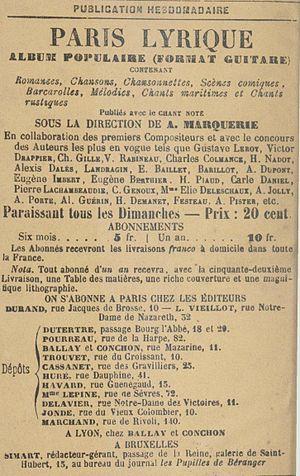
Publicité parue en 4ème de couverture de la brochure Extension des limites de Paris d'après la loi du 16 juin 1859 et le décret du 1er novembre de la même année
Louis-Charles Durand est un éditeur de chansons de goguettes, poète, chansonnier et goguettier français.
La goguette est une ancienne pratique sociale festive en France et en Belgique consistant à se réunir en petit groupe amical plutôt masculin de moins de vingt personnes pour passer ensemble un bon moment et chanter. Puis cette pratique devient la base de sociétés festives et carnavalesques constituées.